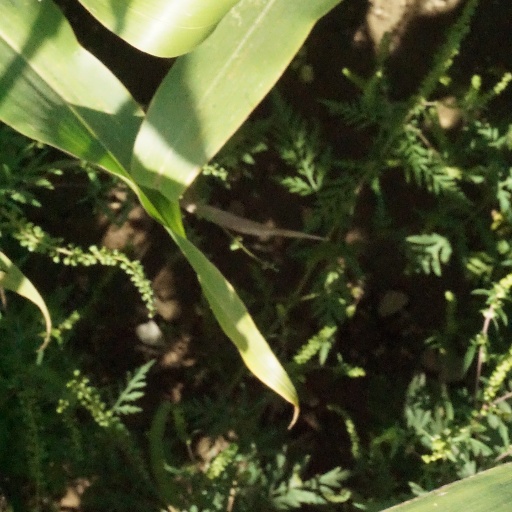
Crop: maize; corn